Stockholm congestion tax

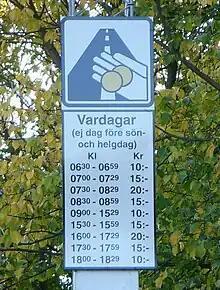
Traffic sign showing the congestion tax levied until December 2015.

The amount of tax payable depends on what time of the day a motorist enters or exits the congestion tax area. There is no charge on Saturdays, Sundays, public holidays or the day before public holidays, nor during nights (18:30 – 06:29), nor during the month of July.